Mellotron

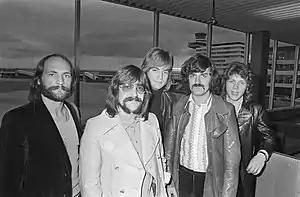
The Moody Blues "(pictured in 1970)" made significant use of the Mellotron in the 1960s and 1970s, played by Mike Pinder "(left)"

The first notable musician to use the Mellotron was variety pianist Geoff Unwin, who was specifically hired by Robinson in 1962 to promote the use of the instrument. He toured with a Mk II Mellotron and made numerous appearances on television and radio. Unwin claimed that the automatic backing tracks on the Mk II's left-hand keyboard allowed him to provide more accomplished performances than his own basic skills on the piano could provide.